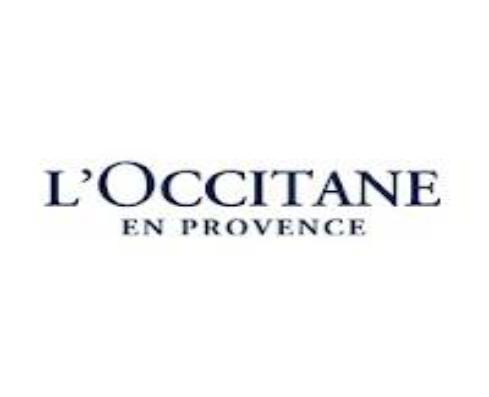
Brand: L'OCCITANE
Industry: Necessities